Marcus Cannon

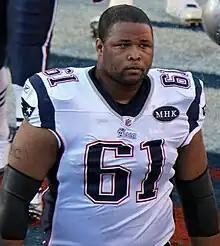
Cannon with the New England Patriots in 2011

Marcus Darell Cannon (born May 6, 1988) is an American professional football offensive tackle. He played college football for the TCU Horned Frogs. Prior to the 2011 NFL draft, Cannon was considered one of the top offensive tackle prospects and was selected by the New England Patriots in the fifth round with the 138th overall pick.